Conrad of Montferrat

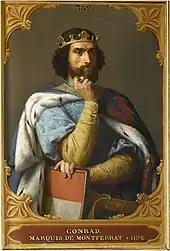
Imaginary portrait of Conrad, c. 1843, by François-Édouard Picot for the Salles des Croisades at Versailles

When Queen Sibylla and their daughters died of disease later that year, King Guy no longer had a legal claim to the throne—but refused to step aside. The heiress of Jerusalem was Queen Sibylla's half-sister Isabella, who was married to Humphrey IV of Toron, of whom she was fond. However, Conrad had the support of her mother Maria Comnena and stepfather Balian of Ibelin, as well as Reginald of Sidon and other major nobles of Outremer. They obtained an annulment on the grounds that Isabella had been underage at the time of the marriage and had not been able to give consent. Conrad then married Isabella himself, despite rumours of bigamy because of his marriage to Theodora, who was still alive. However, Choniates, who usually expresses strong disapproval of marital/sexual irregularities, makes no mention of this. This may imply that a divorce had been effected from the Byzantine side before 1190, by which time it was obvious that Conrad would not be returning. There were also objections on grounds of canonical incest, since Conrad's brother had previously been married to Isabella's half-sister, and Church law regarded this kind of affinity as equal to a blood relationship. However, the papal legate Ubaldo Lanfranchi, Archbishop of Pisa, gave his approval. Opponents claimed he had been bribed. The marriage, on 24 November 1190, was conducted by Philip of Dreux, Bishop of Beauvais—son of Conrad's cousin Robert I of Dreux. Conrad was now "de jure" King of Jerusalem. However, he had been wounded in battle only nine days previously and returned with his bride to Tyre to recover. He came back to the siege in spring, making an unsuccessful sea attack against the Tower of Flies at the harbour entrance.